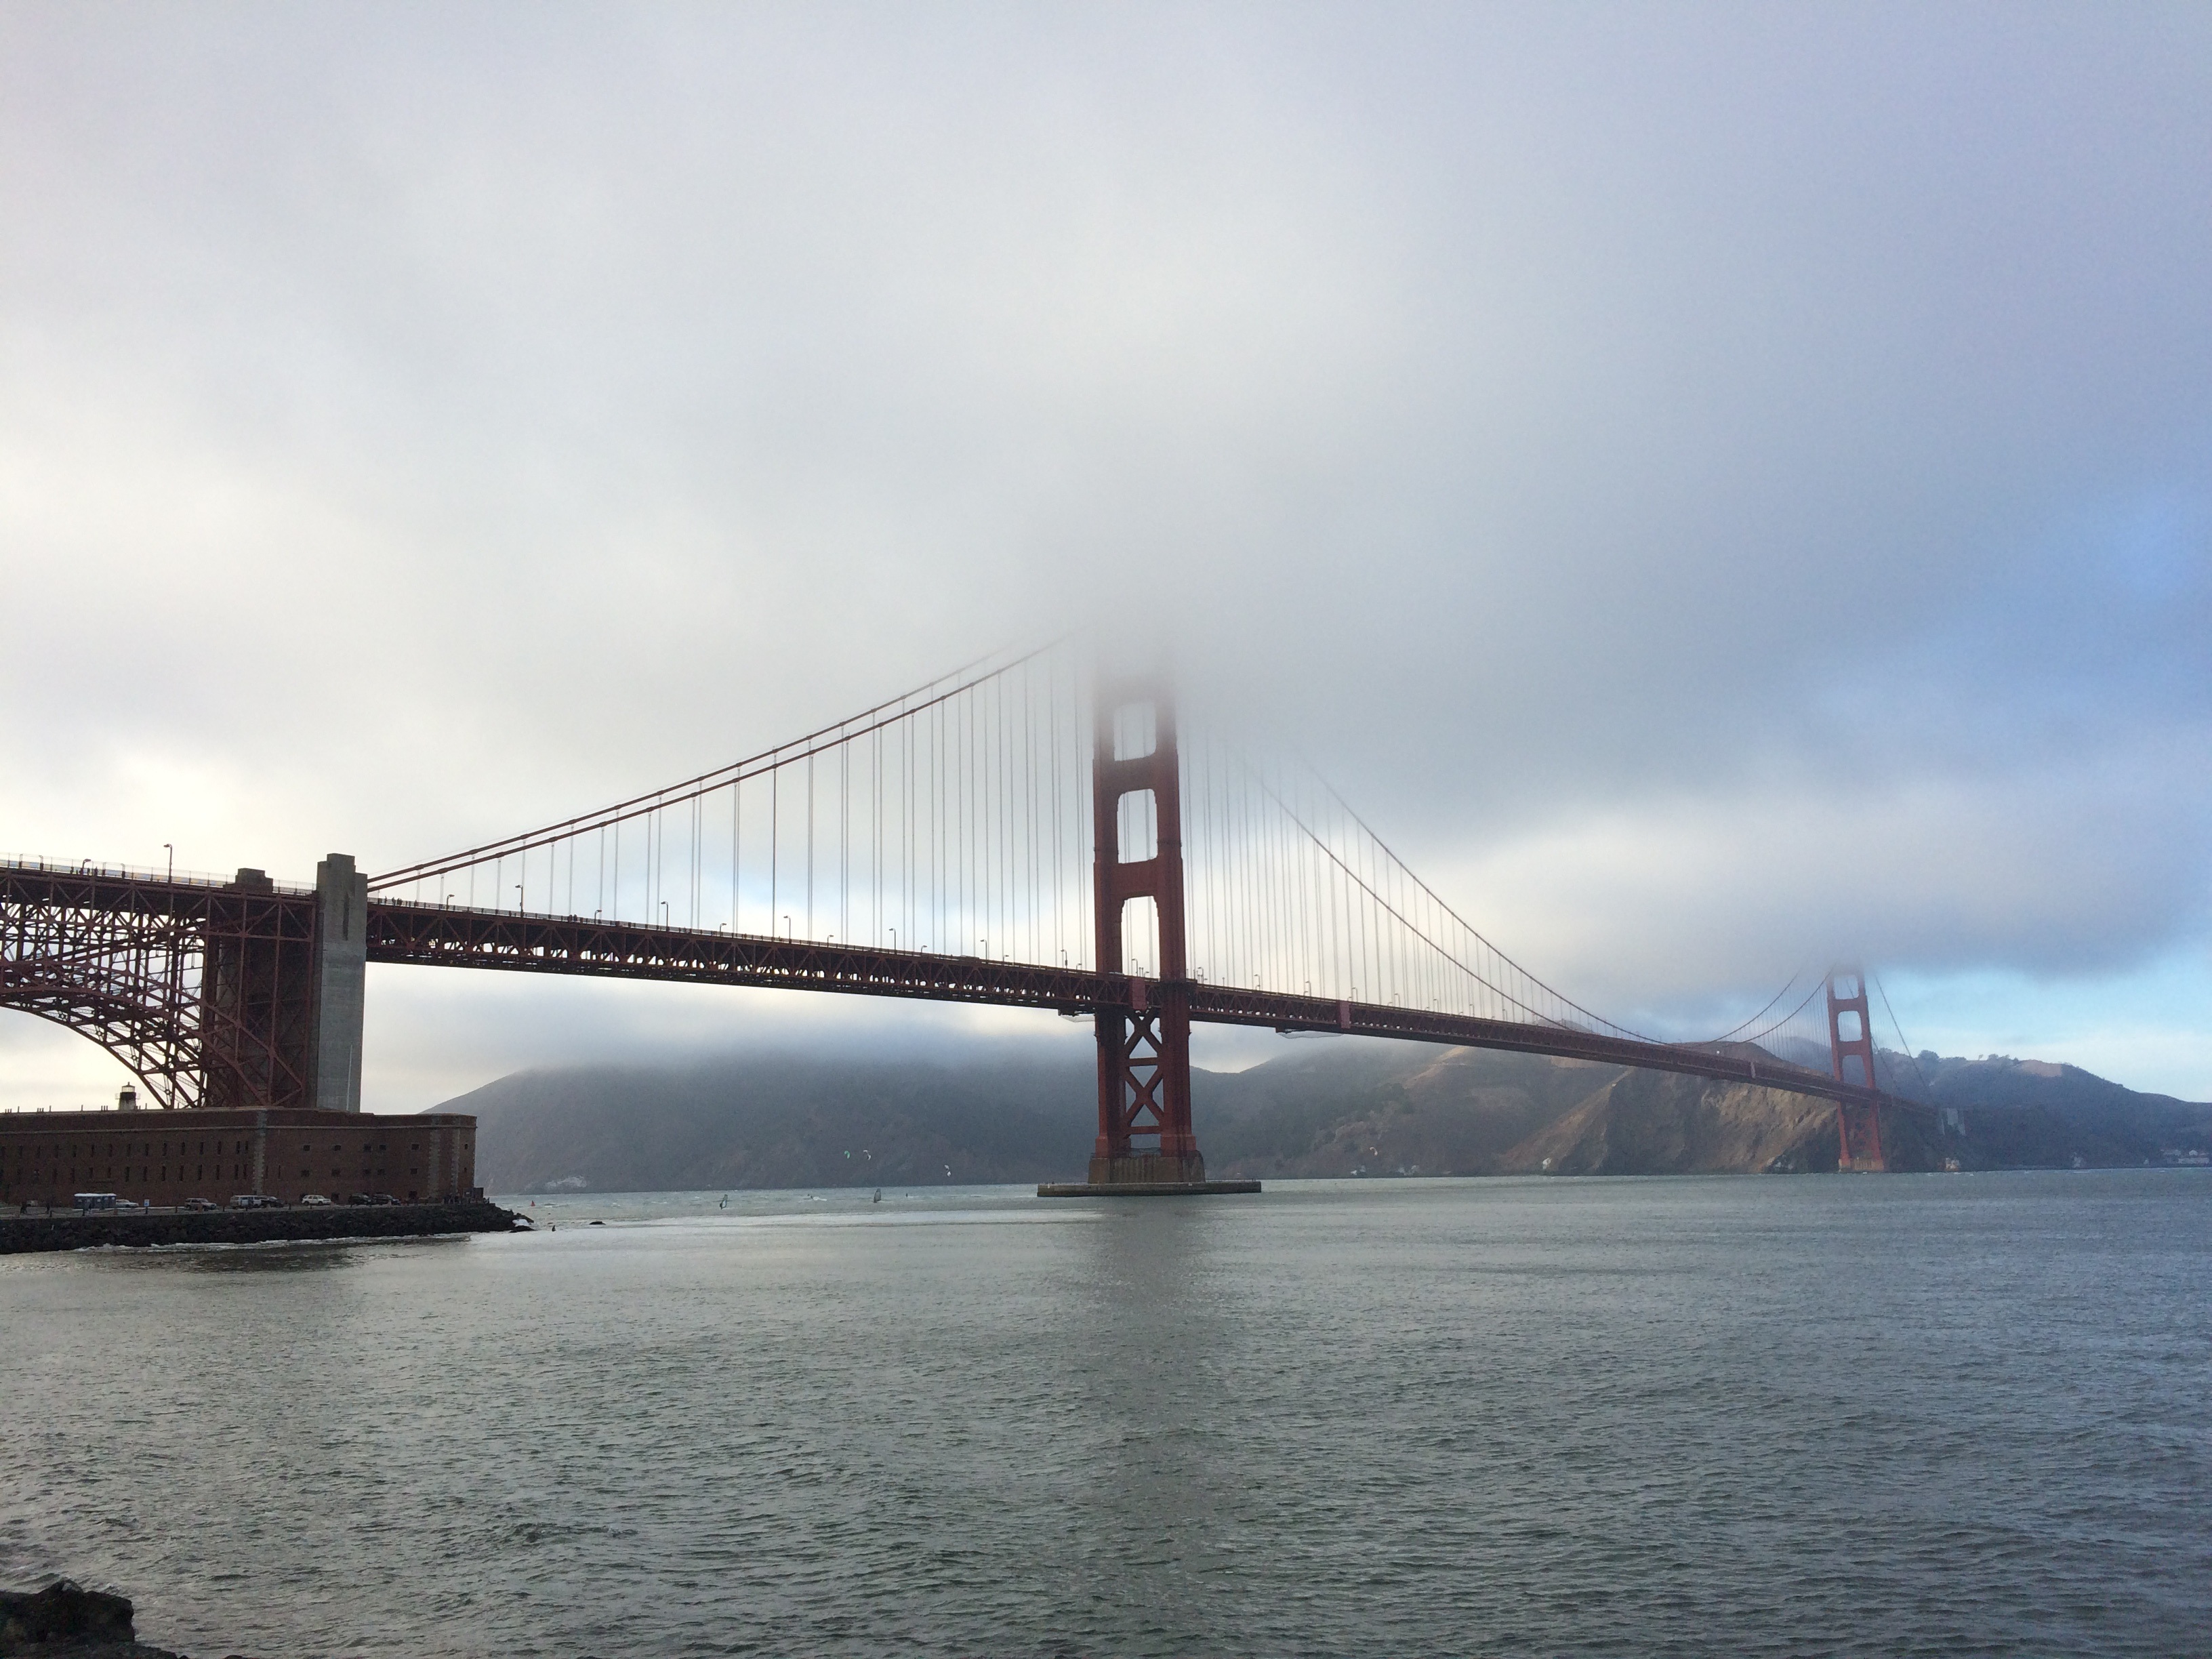
sea, water, cloud, architecture, sky, bridge, river, golden gate bridge, san francisco, suspension bridge, calm, waterway, cable stayed bridge, cantilever bridge, girder bridge, beam bridge, fixed link, coastal and oceanic landforms, extradosed bridge